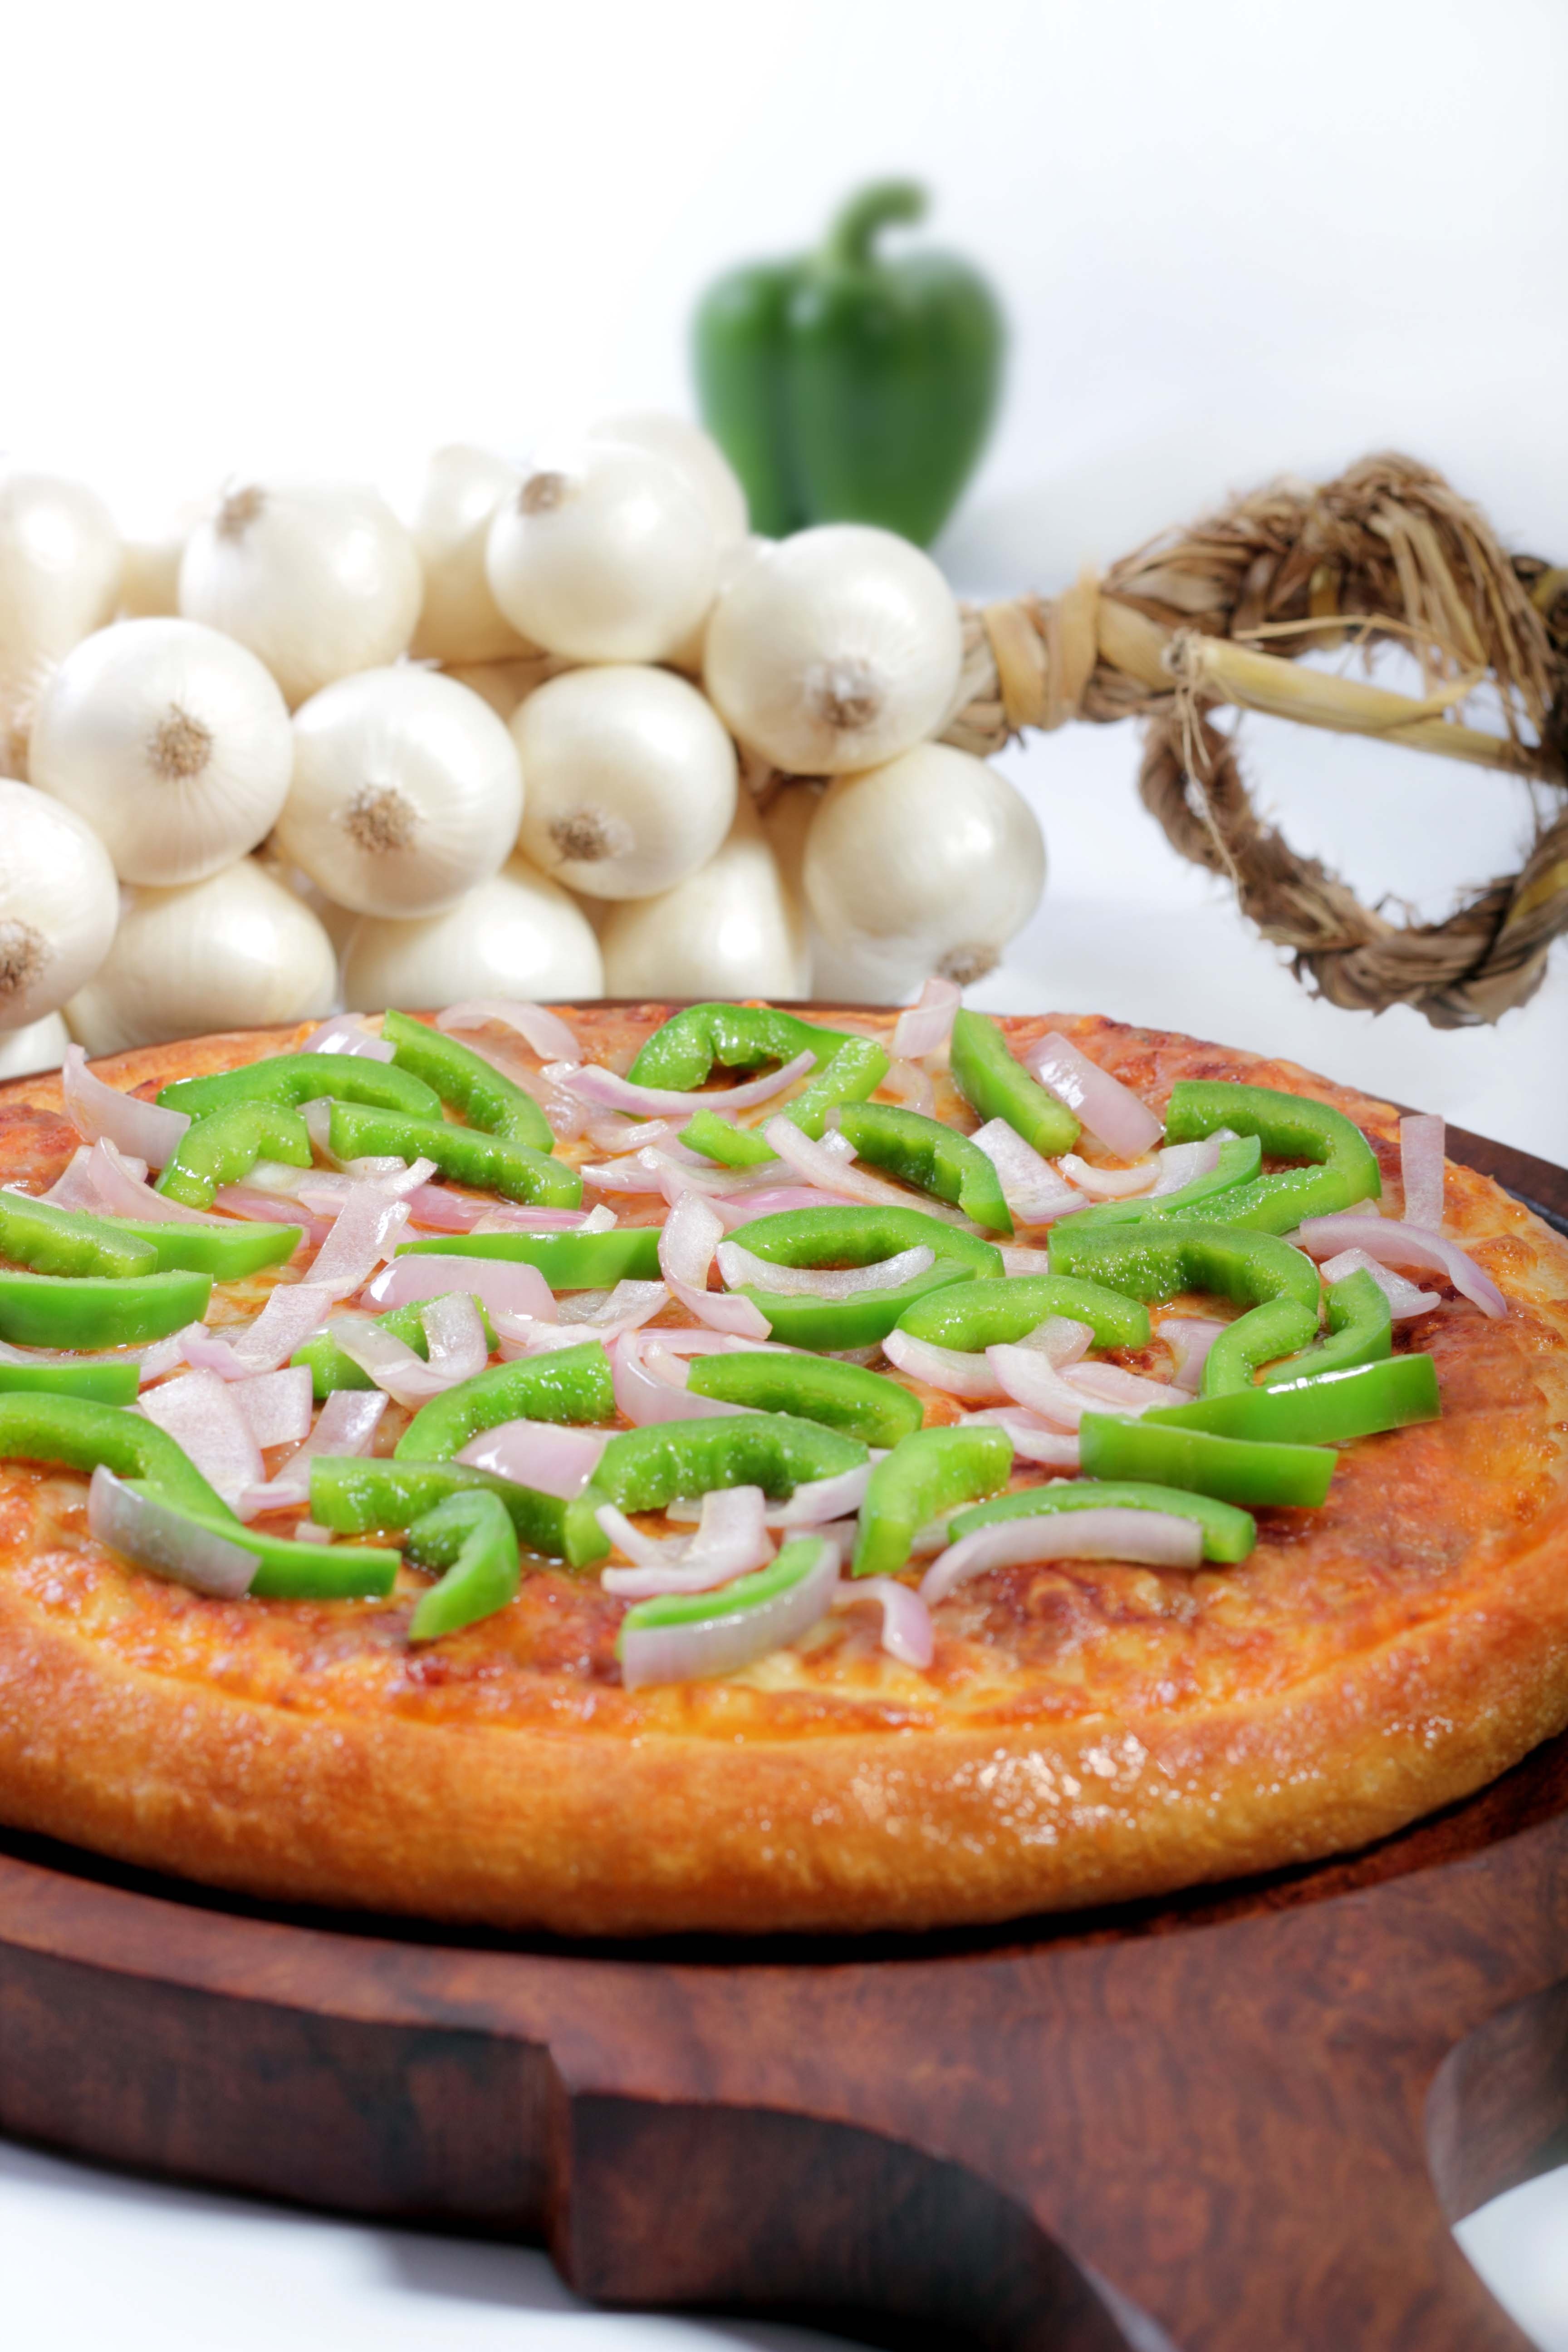
dish, meal, food, cooking, produce, vegetable, italy, junk, breakfast, meat, lunch, cuisine, sauce, delicious, pizza, cheese, eating, tasty, fast, italian, baked goods, flowering plant, bruschetta, land plant